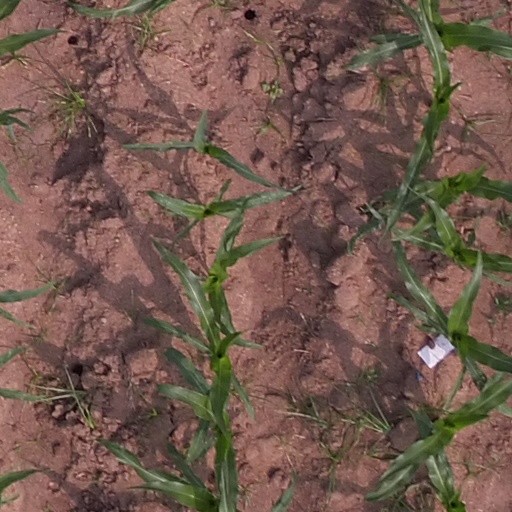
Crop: maize; corn